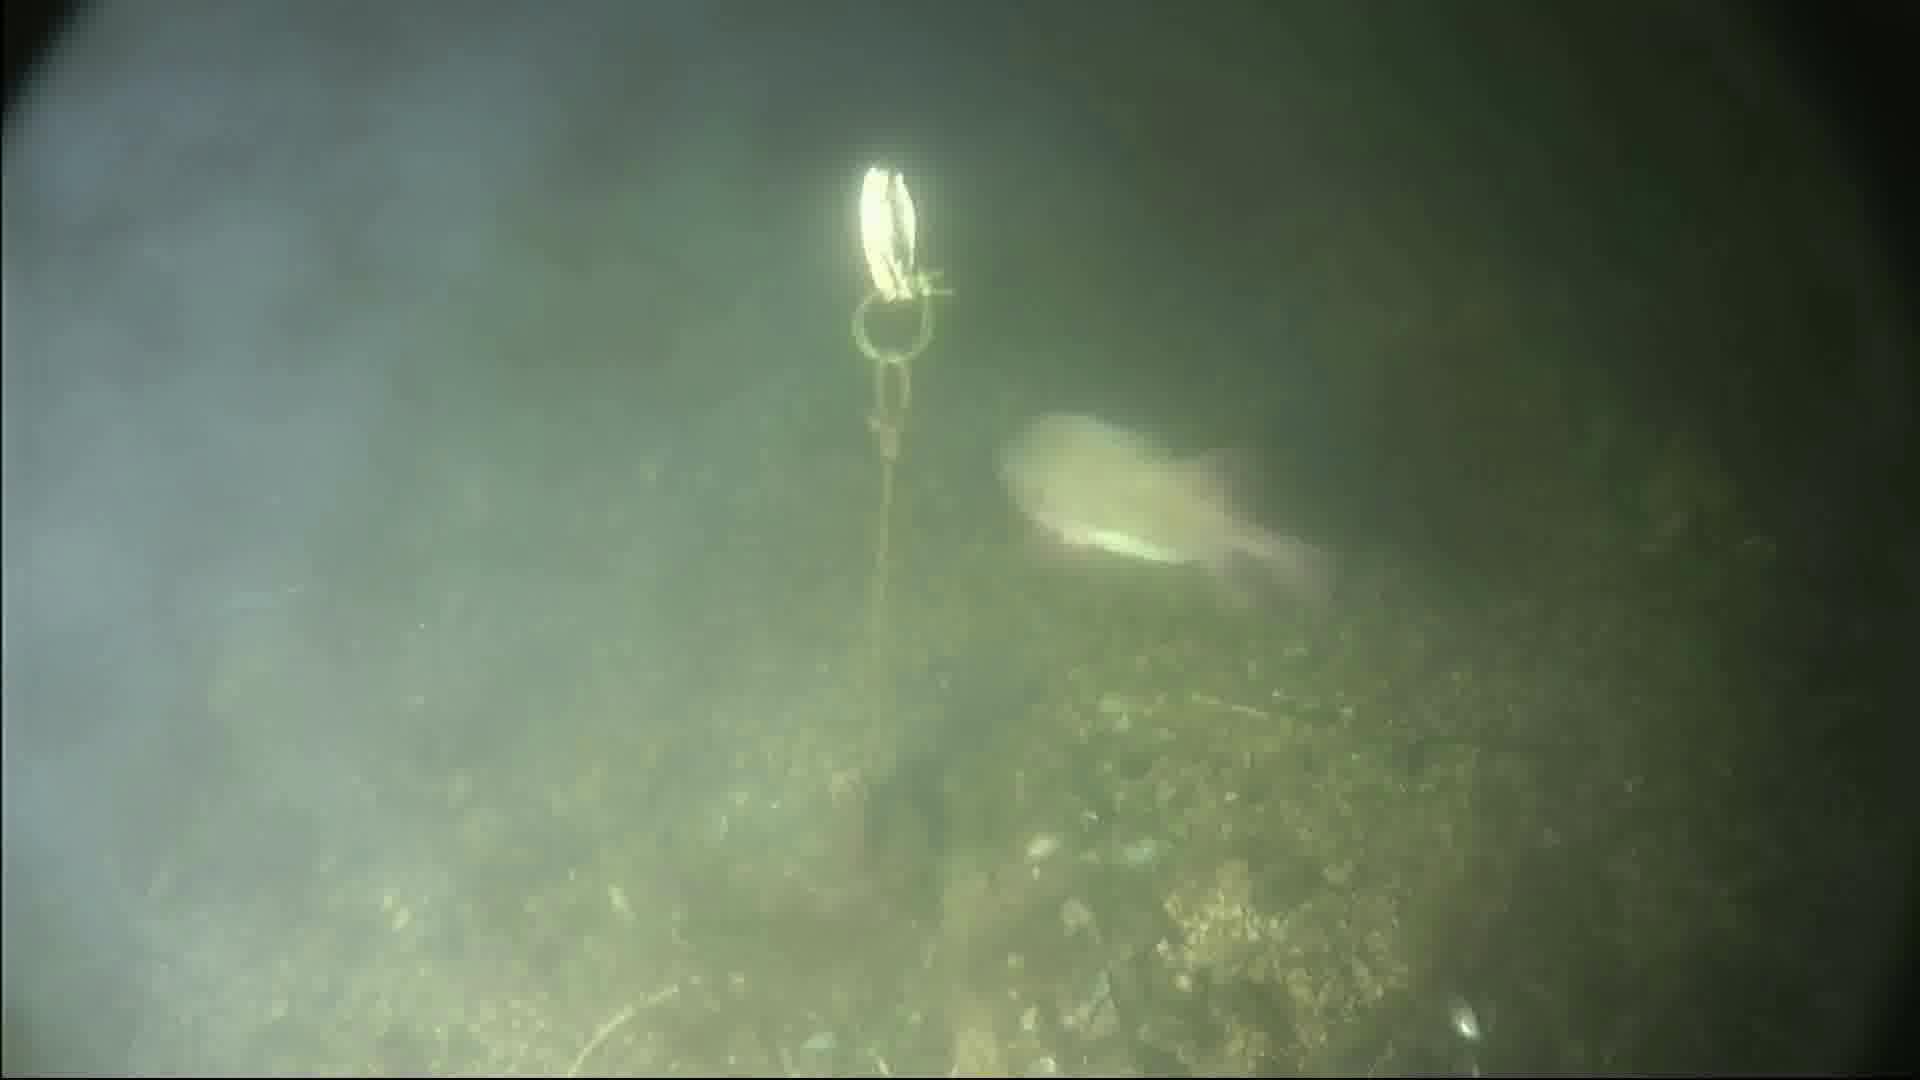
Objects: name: fish
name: crab